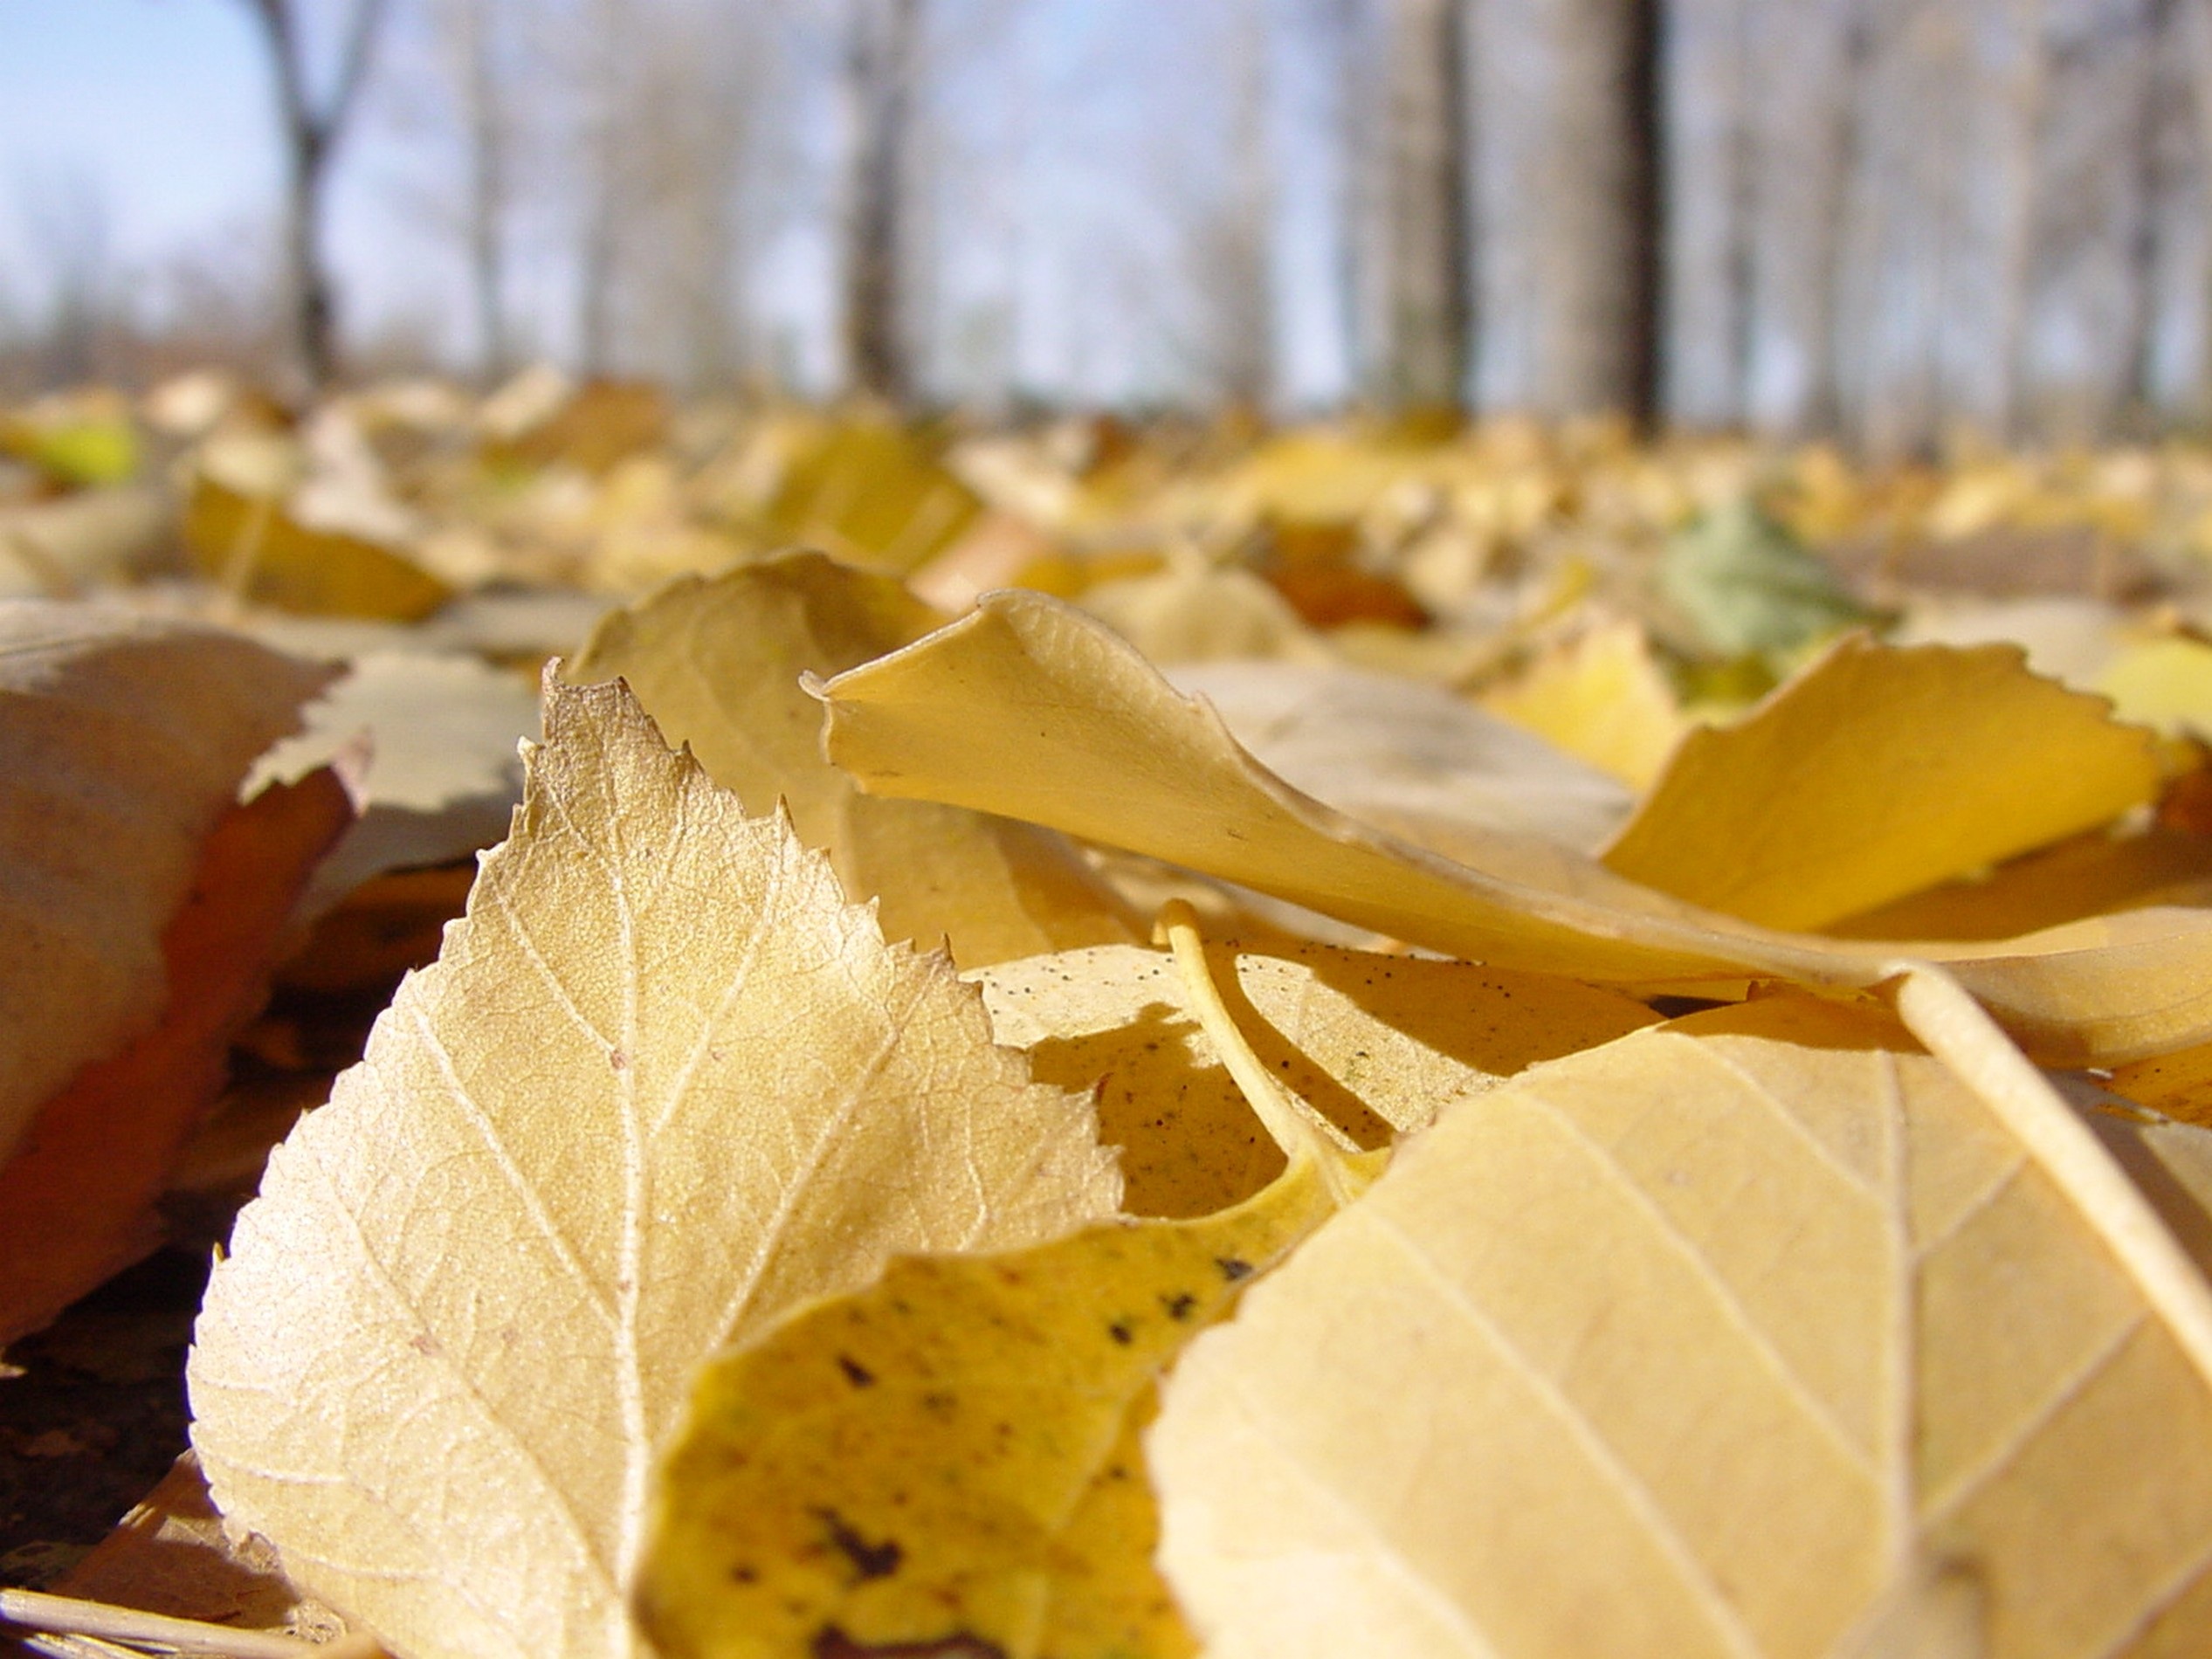
nature, plant, sunlight, leaf, flower, dish, food, produce, color, macro, autumn, yellow, season, close up, leaves, yellow leaves, macro photography, listopad, flowering plant, junk food, leaves of poplar, land plant